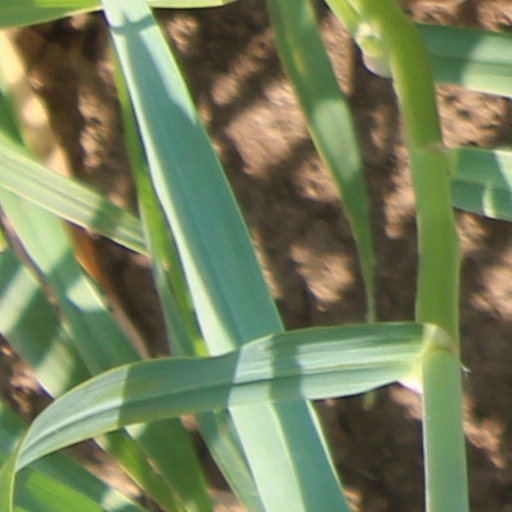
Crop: wheat